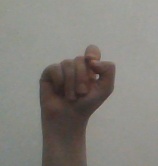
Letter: fa